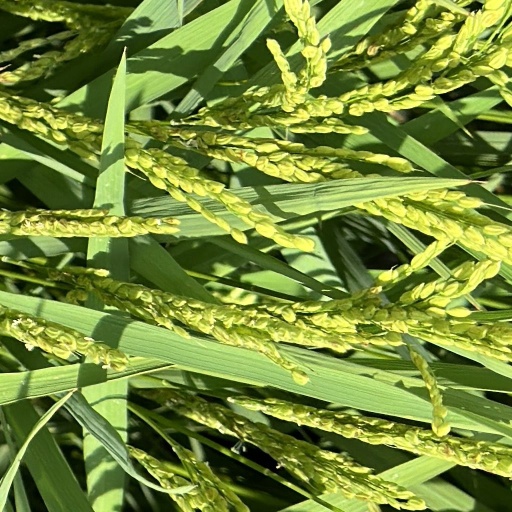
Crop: rice